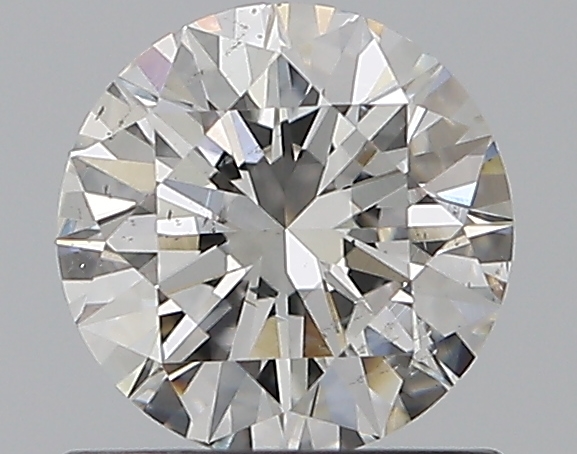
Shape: round
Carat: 0.7
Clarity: SI1
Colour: G
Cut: EX
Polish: EX
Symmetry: EX
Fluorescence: N
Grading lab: GIA
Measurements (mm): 5.69 x 5.73 x 3.51